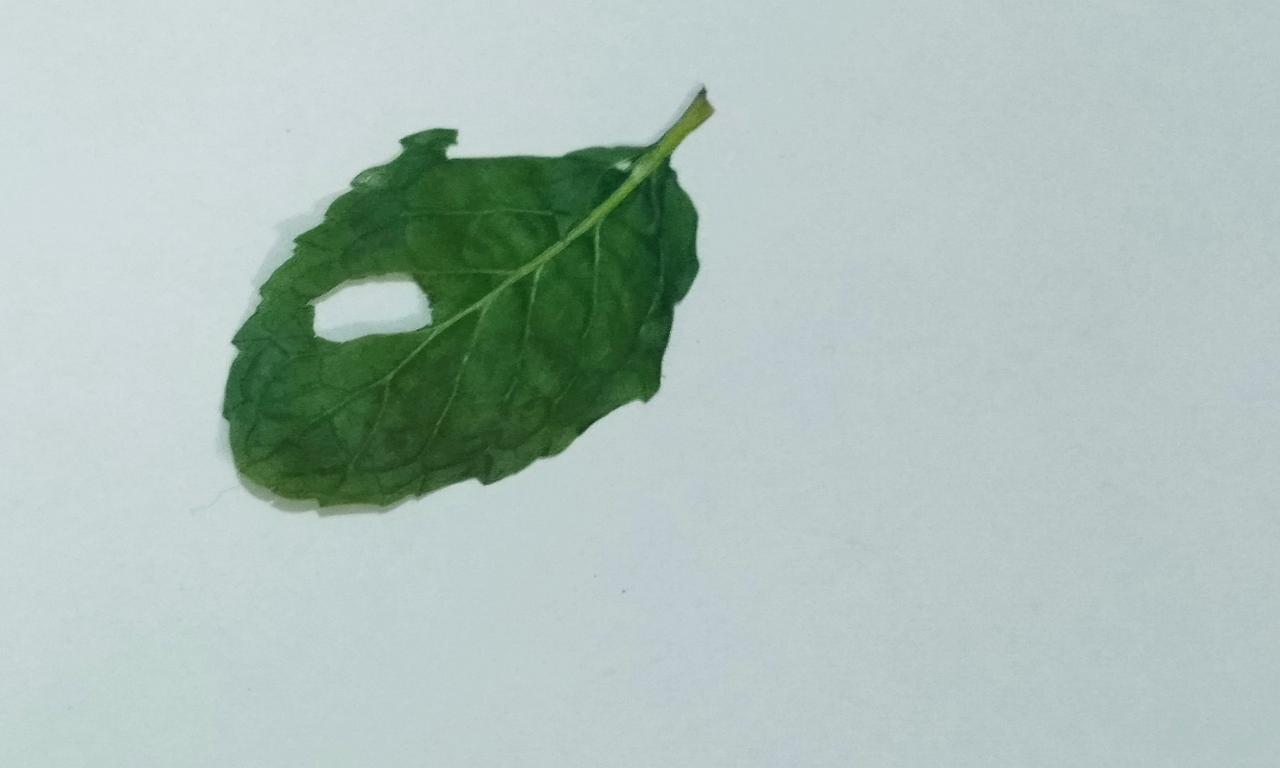
Label: Dried